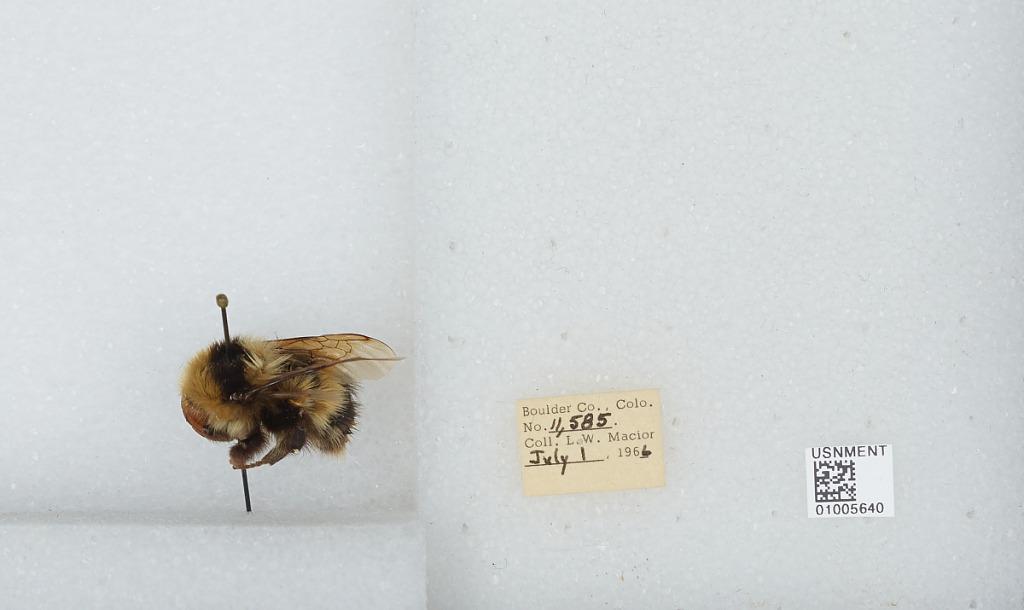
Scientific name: Bombus (Alpinobombus) balteatus Dahlbom
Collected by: L. Macior
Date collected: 1966-7-1
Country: United States
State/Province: Colorado
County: Boulder
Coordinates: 40.0275, -105.252